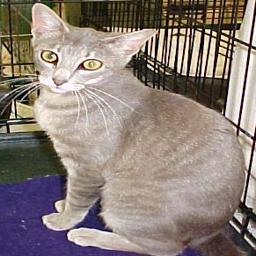
Animal: cats